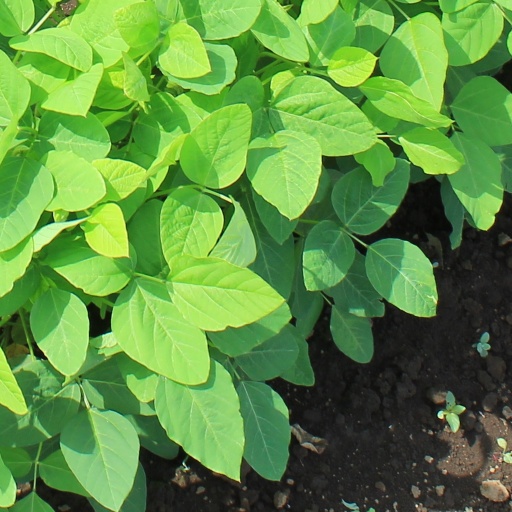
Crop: soybean